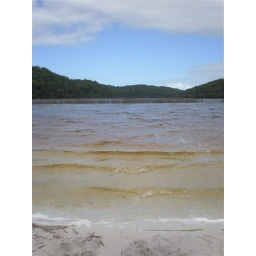
THe brown colour is from tannins - like swimming in a cup of tea!